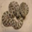
Label: snake